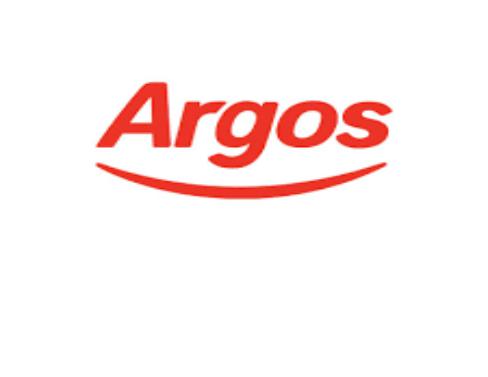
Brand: Argos Energies
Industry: Others